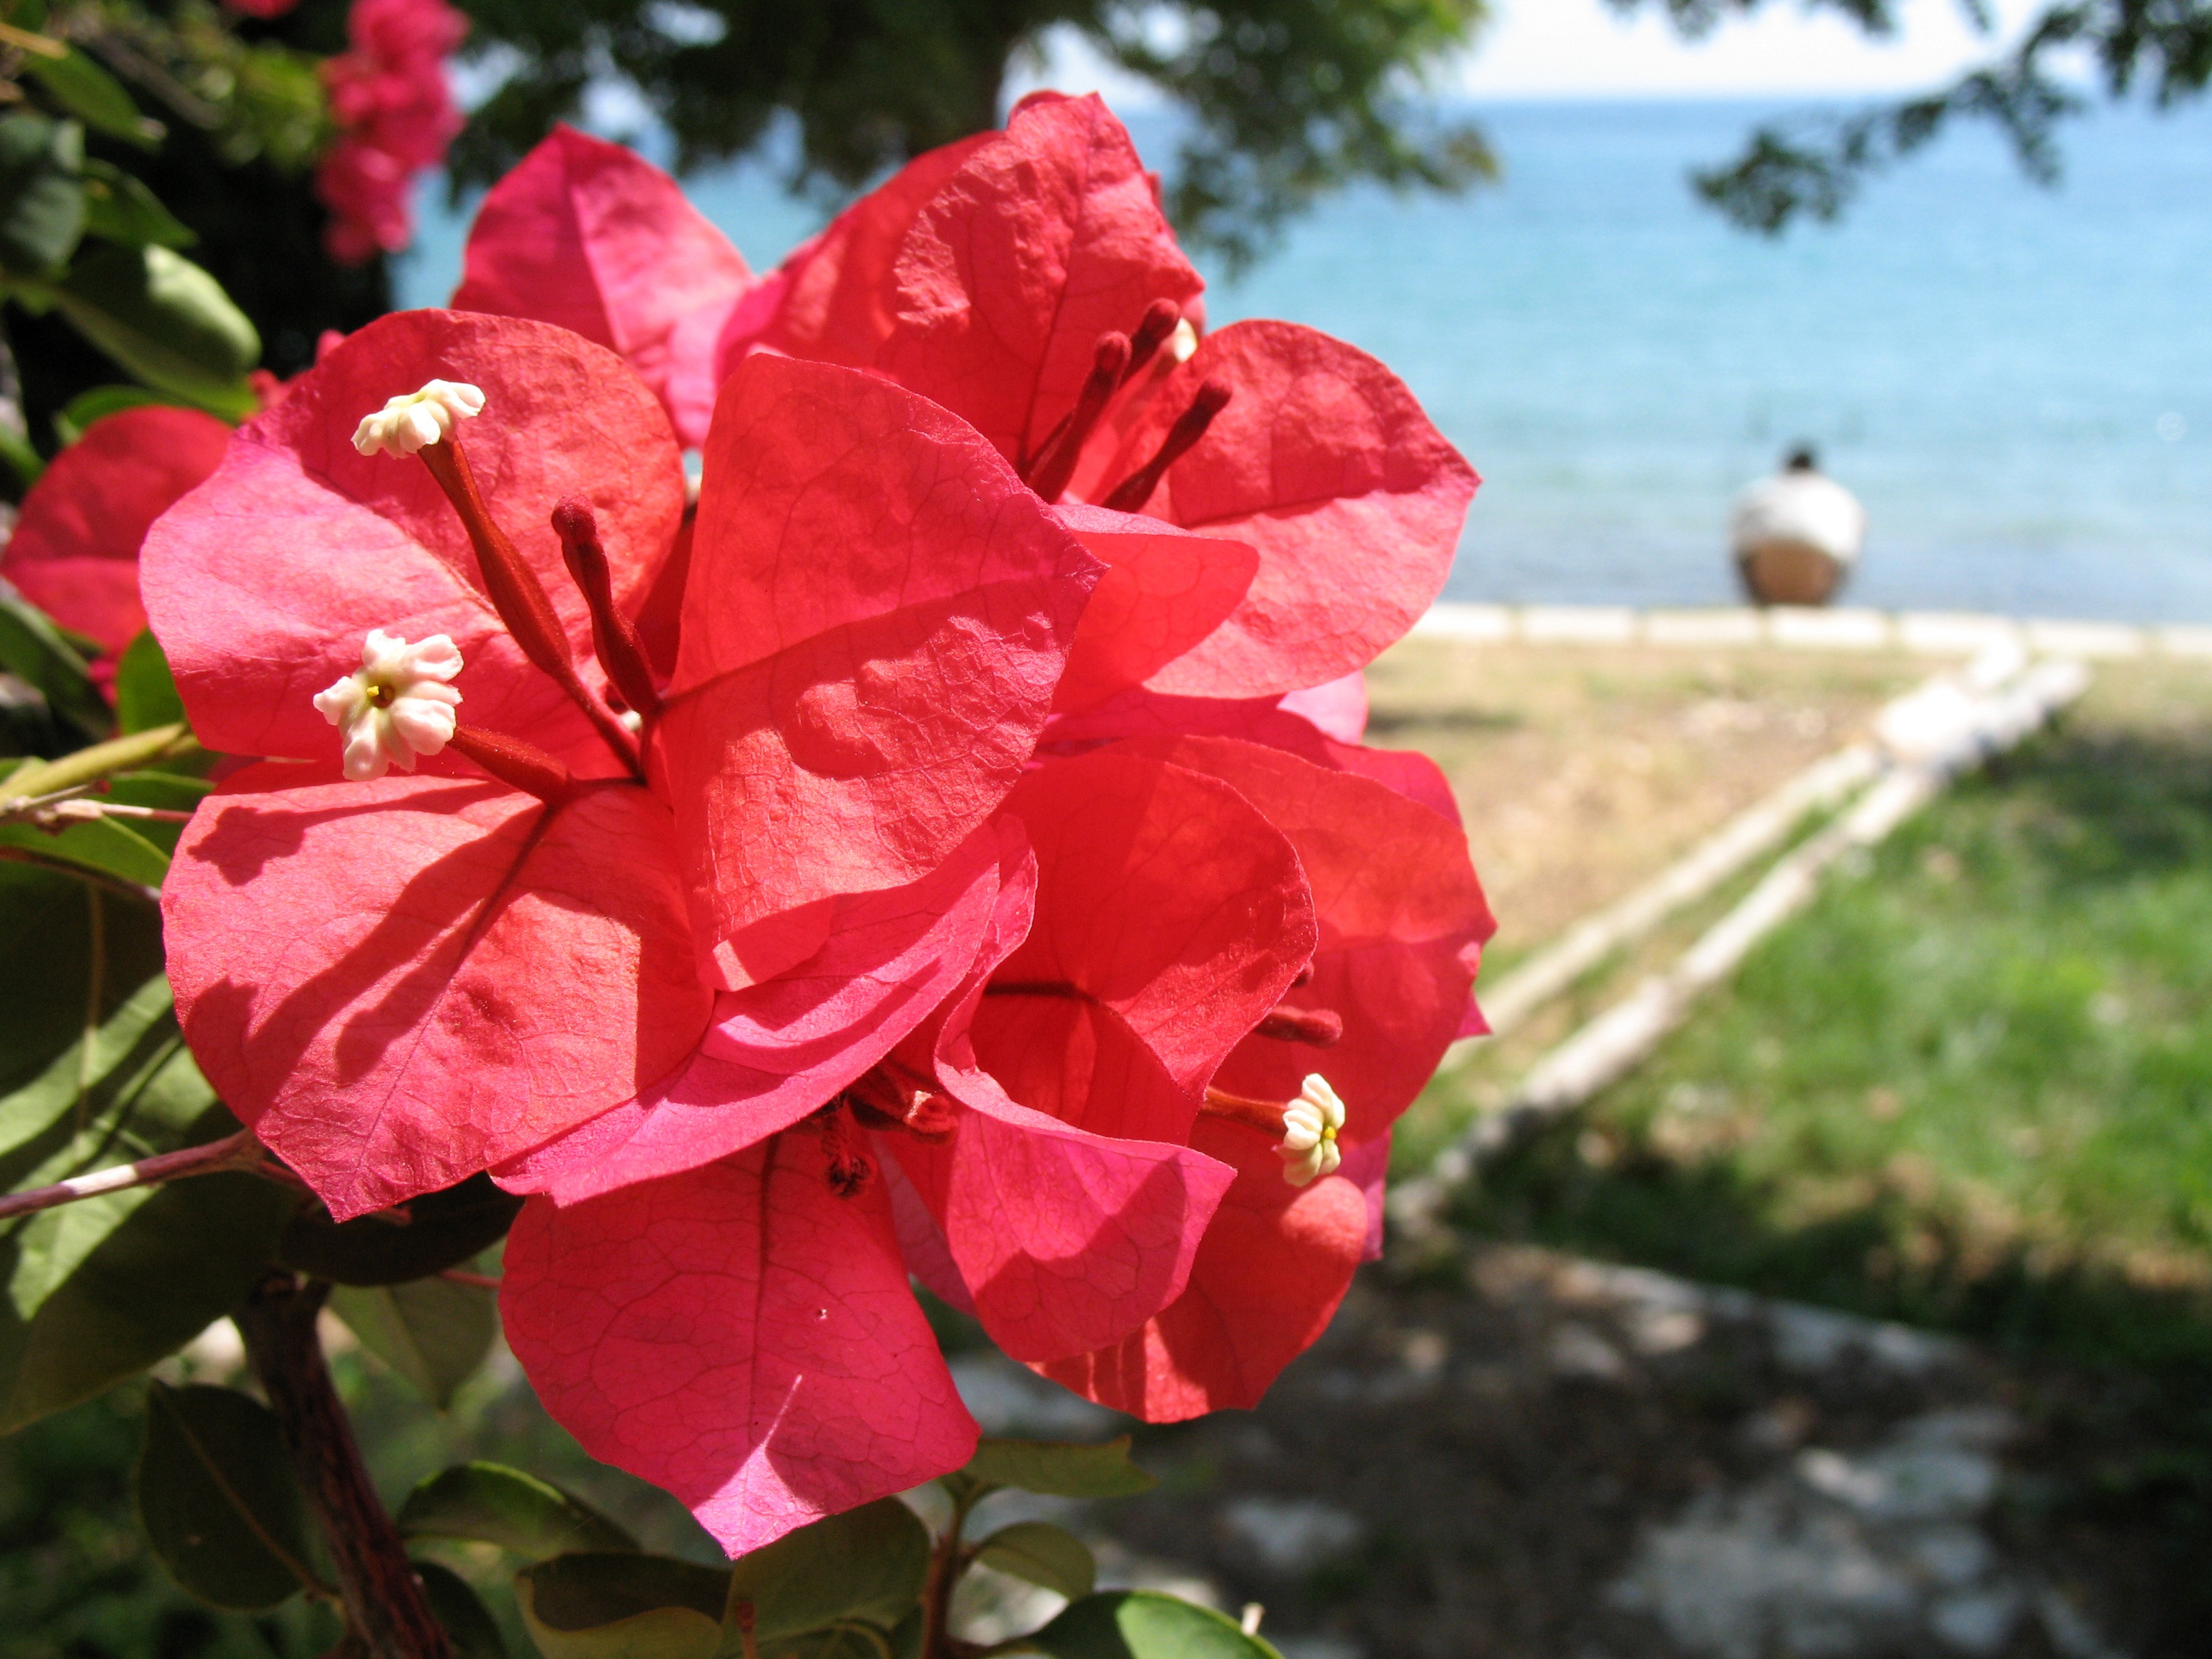
sea, water, nature, outdoor, blossom, person, people, plant, sky, sun, leaf, flower, petal, summer, rose, red, tropical, color, natural, botany, paper, flora, leaves, shrub, bright, bougainvillea, ecosystem, flowering plant, garden roses, rose family, annual plant, land plant